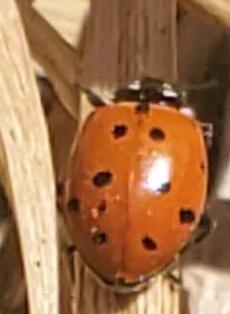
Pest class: predators